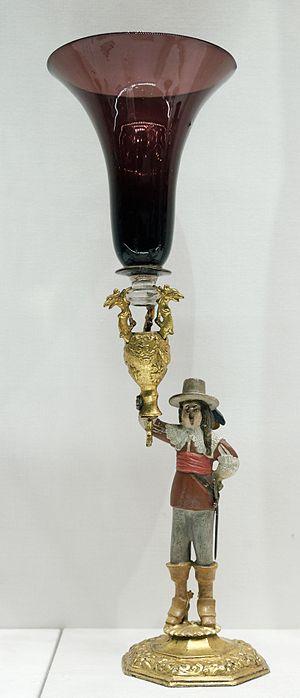
Coupe montée, Allemagne.
Alexandre-Charles Sauvageot est un violoniste et collectionneur d'antiquités français.